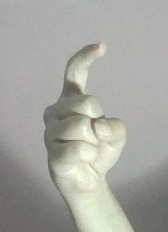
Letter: ra